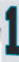
Number: 1